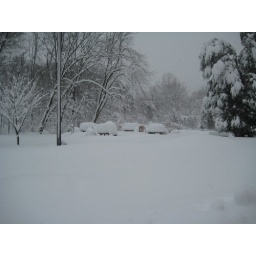
The chairs and tables behind AV Williams covered in snow.